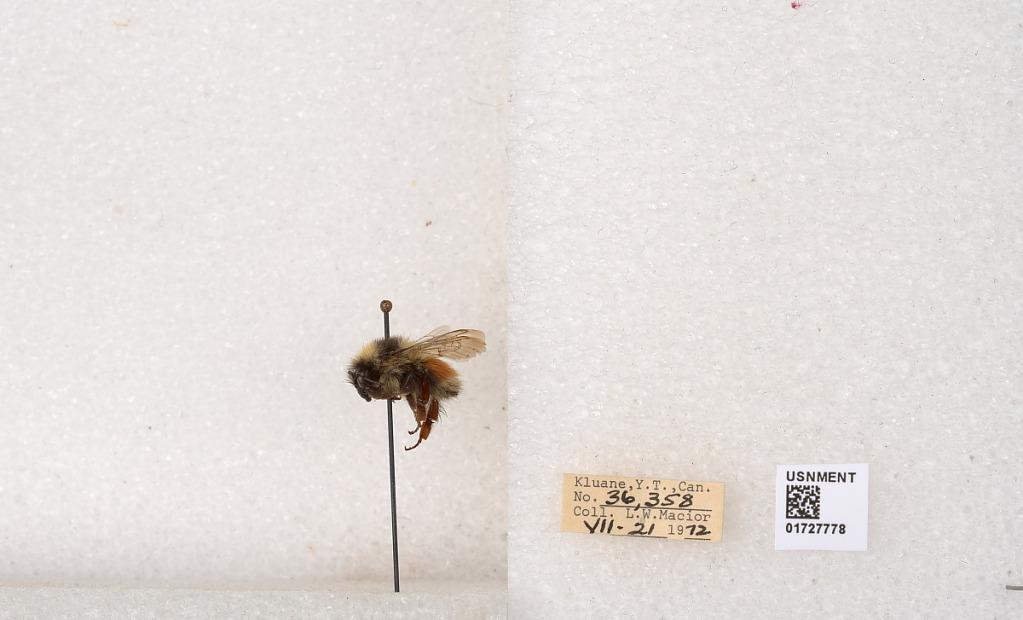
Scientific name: Bombus (Pyrobombus) sylvicola Kirby
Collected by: L. Macior
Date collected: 1972-7-21
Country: Canada
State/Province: Yukon Teritory
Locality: Kluane National Park and Reserve
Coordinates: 60.7493, -139.504